Sedan (automobile)

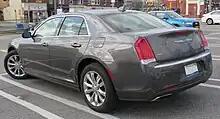
Chrysler 300C notchback sedan

In the United States, the notchback sedan distinguishes models with a horizontal trunk lid. The term is generally only referred to in marketing when it is necessary to differentiate between two sedan body styles (e.g., notchback and fastback) of the same model range.